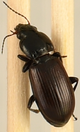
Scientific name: Amara alpina
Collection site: Niwot Ridge NEON (NIWO), plot NIWO_006